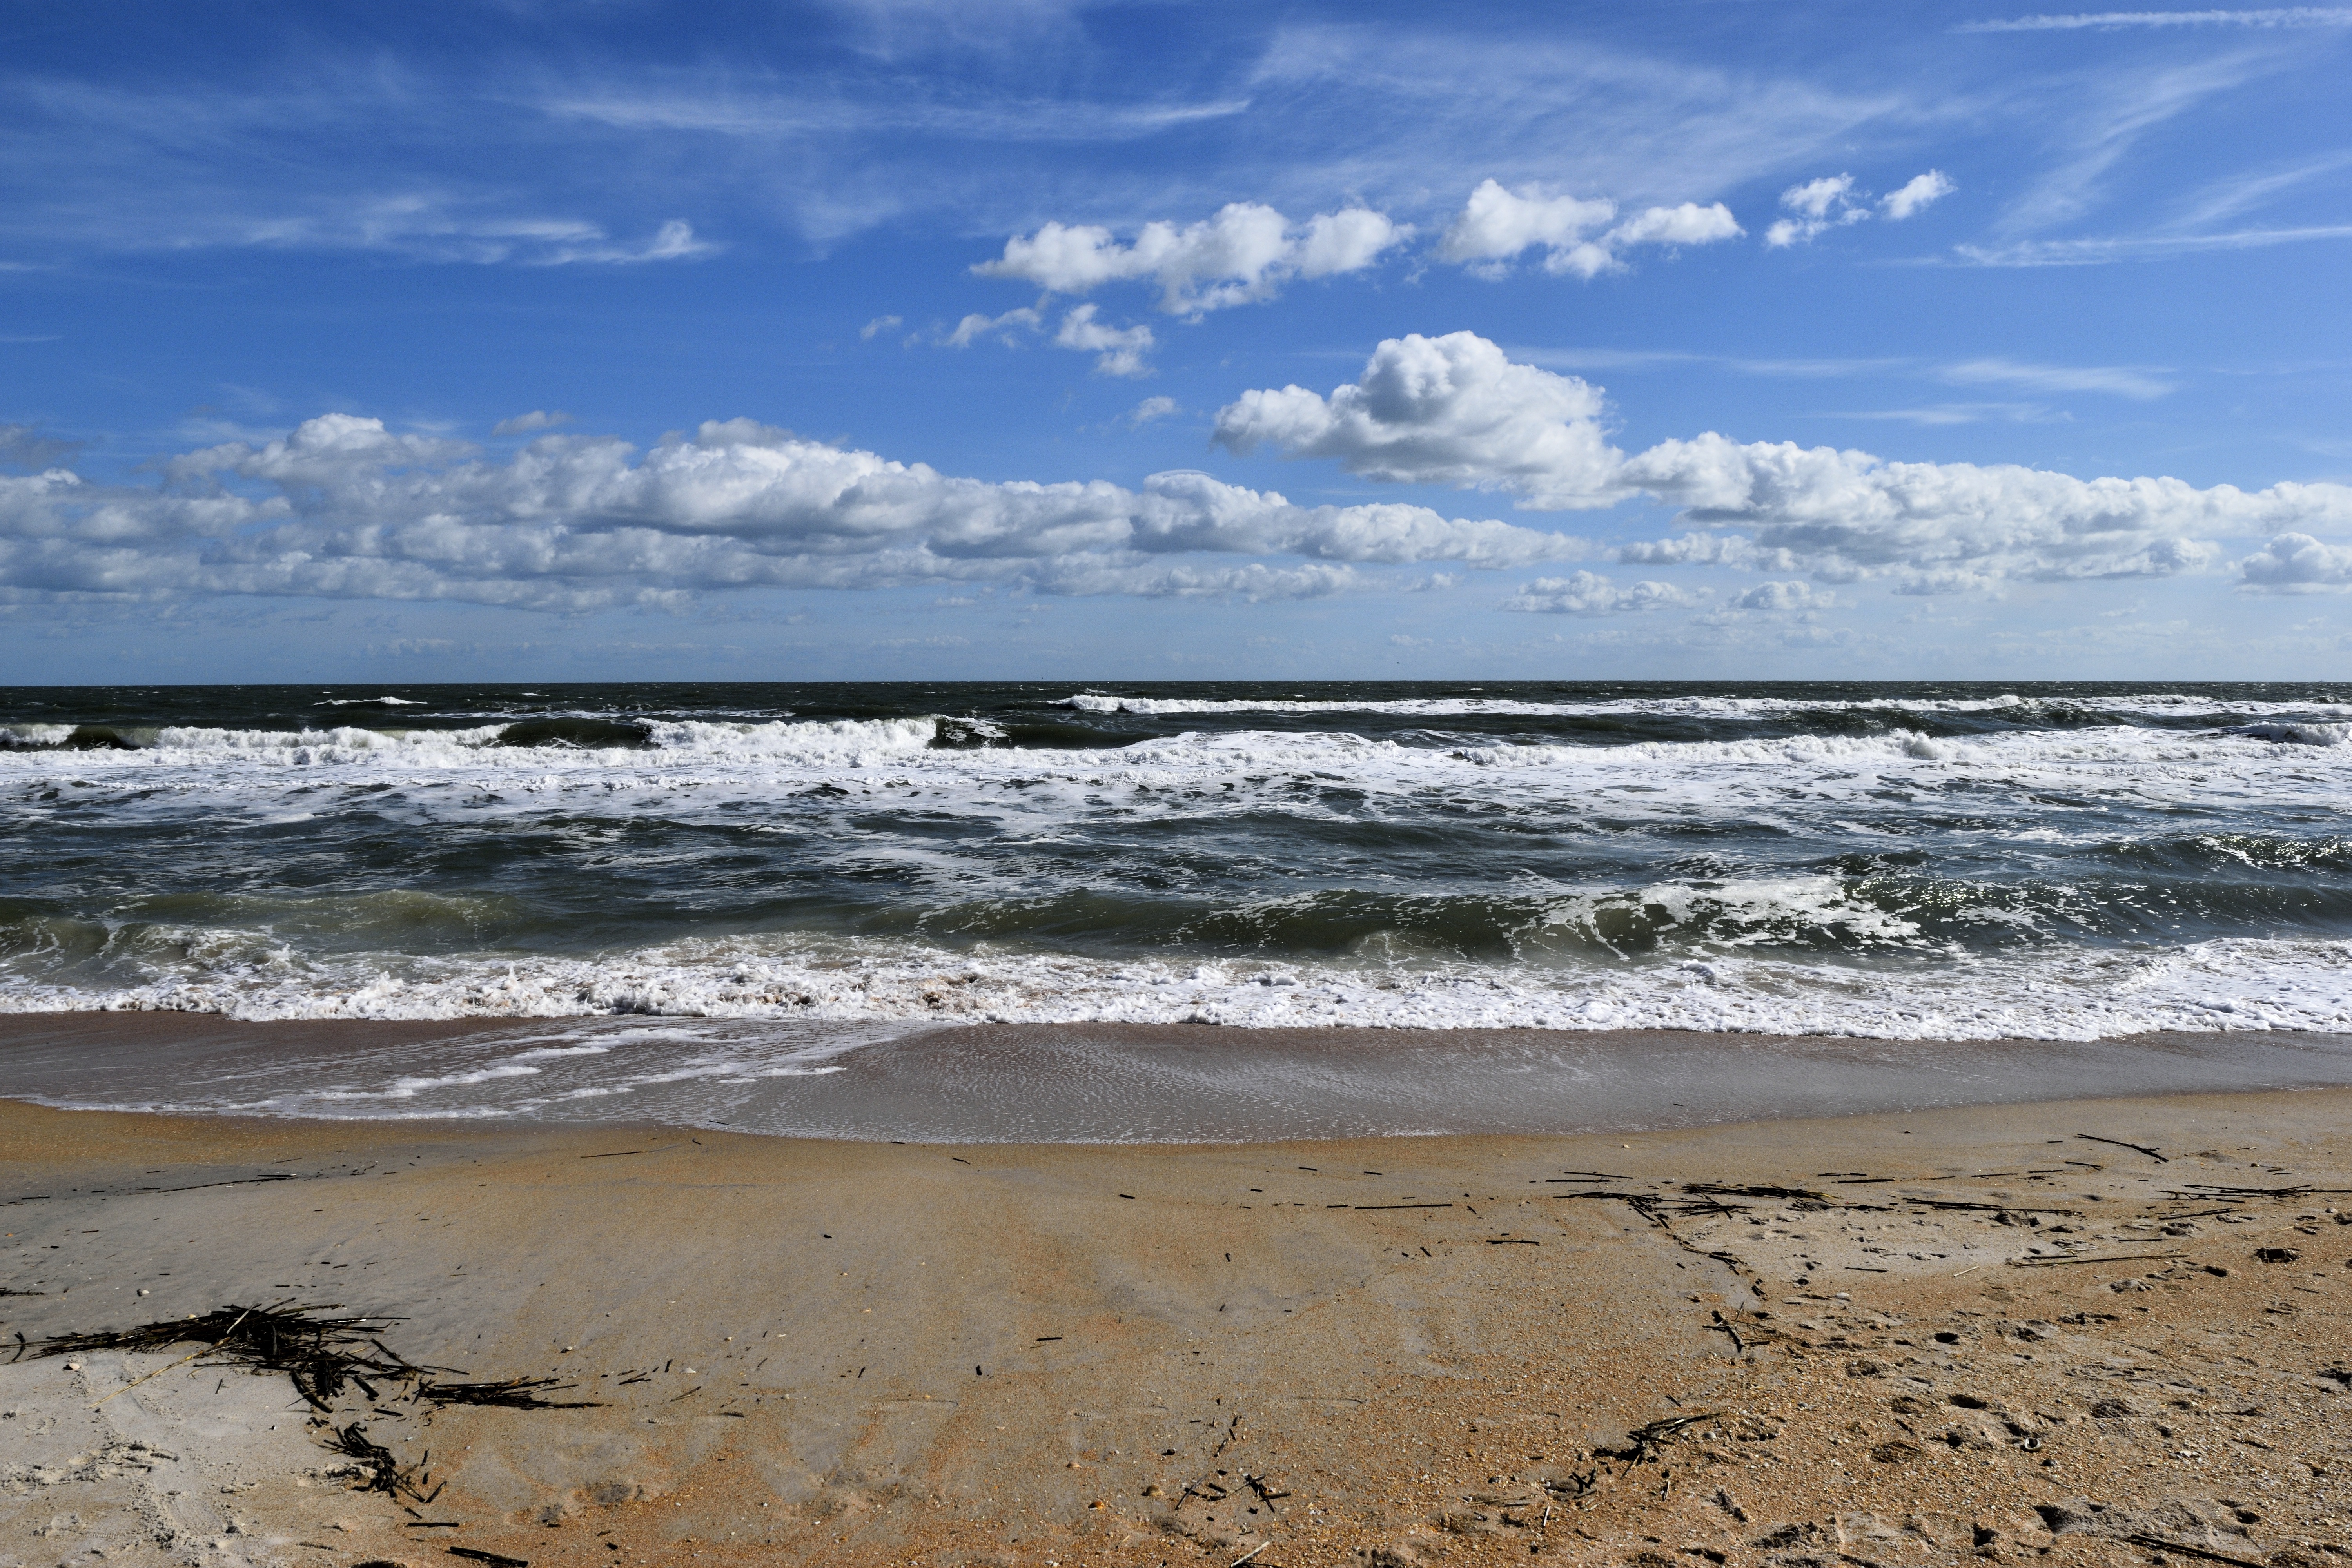
beach, landscape, sea, coast, water, nature, outdoor, sand, rock, ocean, horizon, cloud, sky, sun, shore, wave, vacation, travel, coastline, seaside, clear, scenic, tropical, peaceful, natural, seascape, scenery, usa, tourism, material, body of water, ocean view, marine, florida, mudflat, wind wave